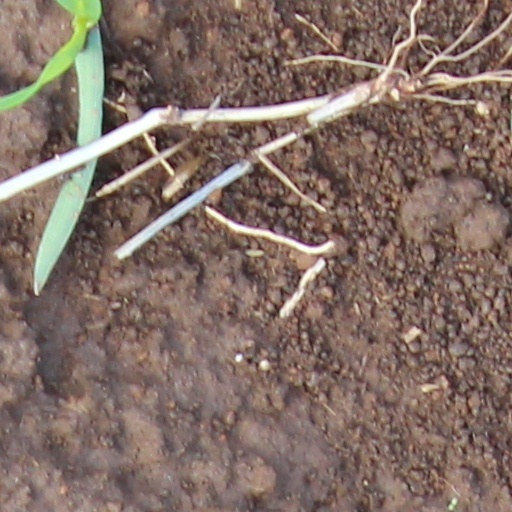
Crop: wheat